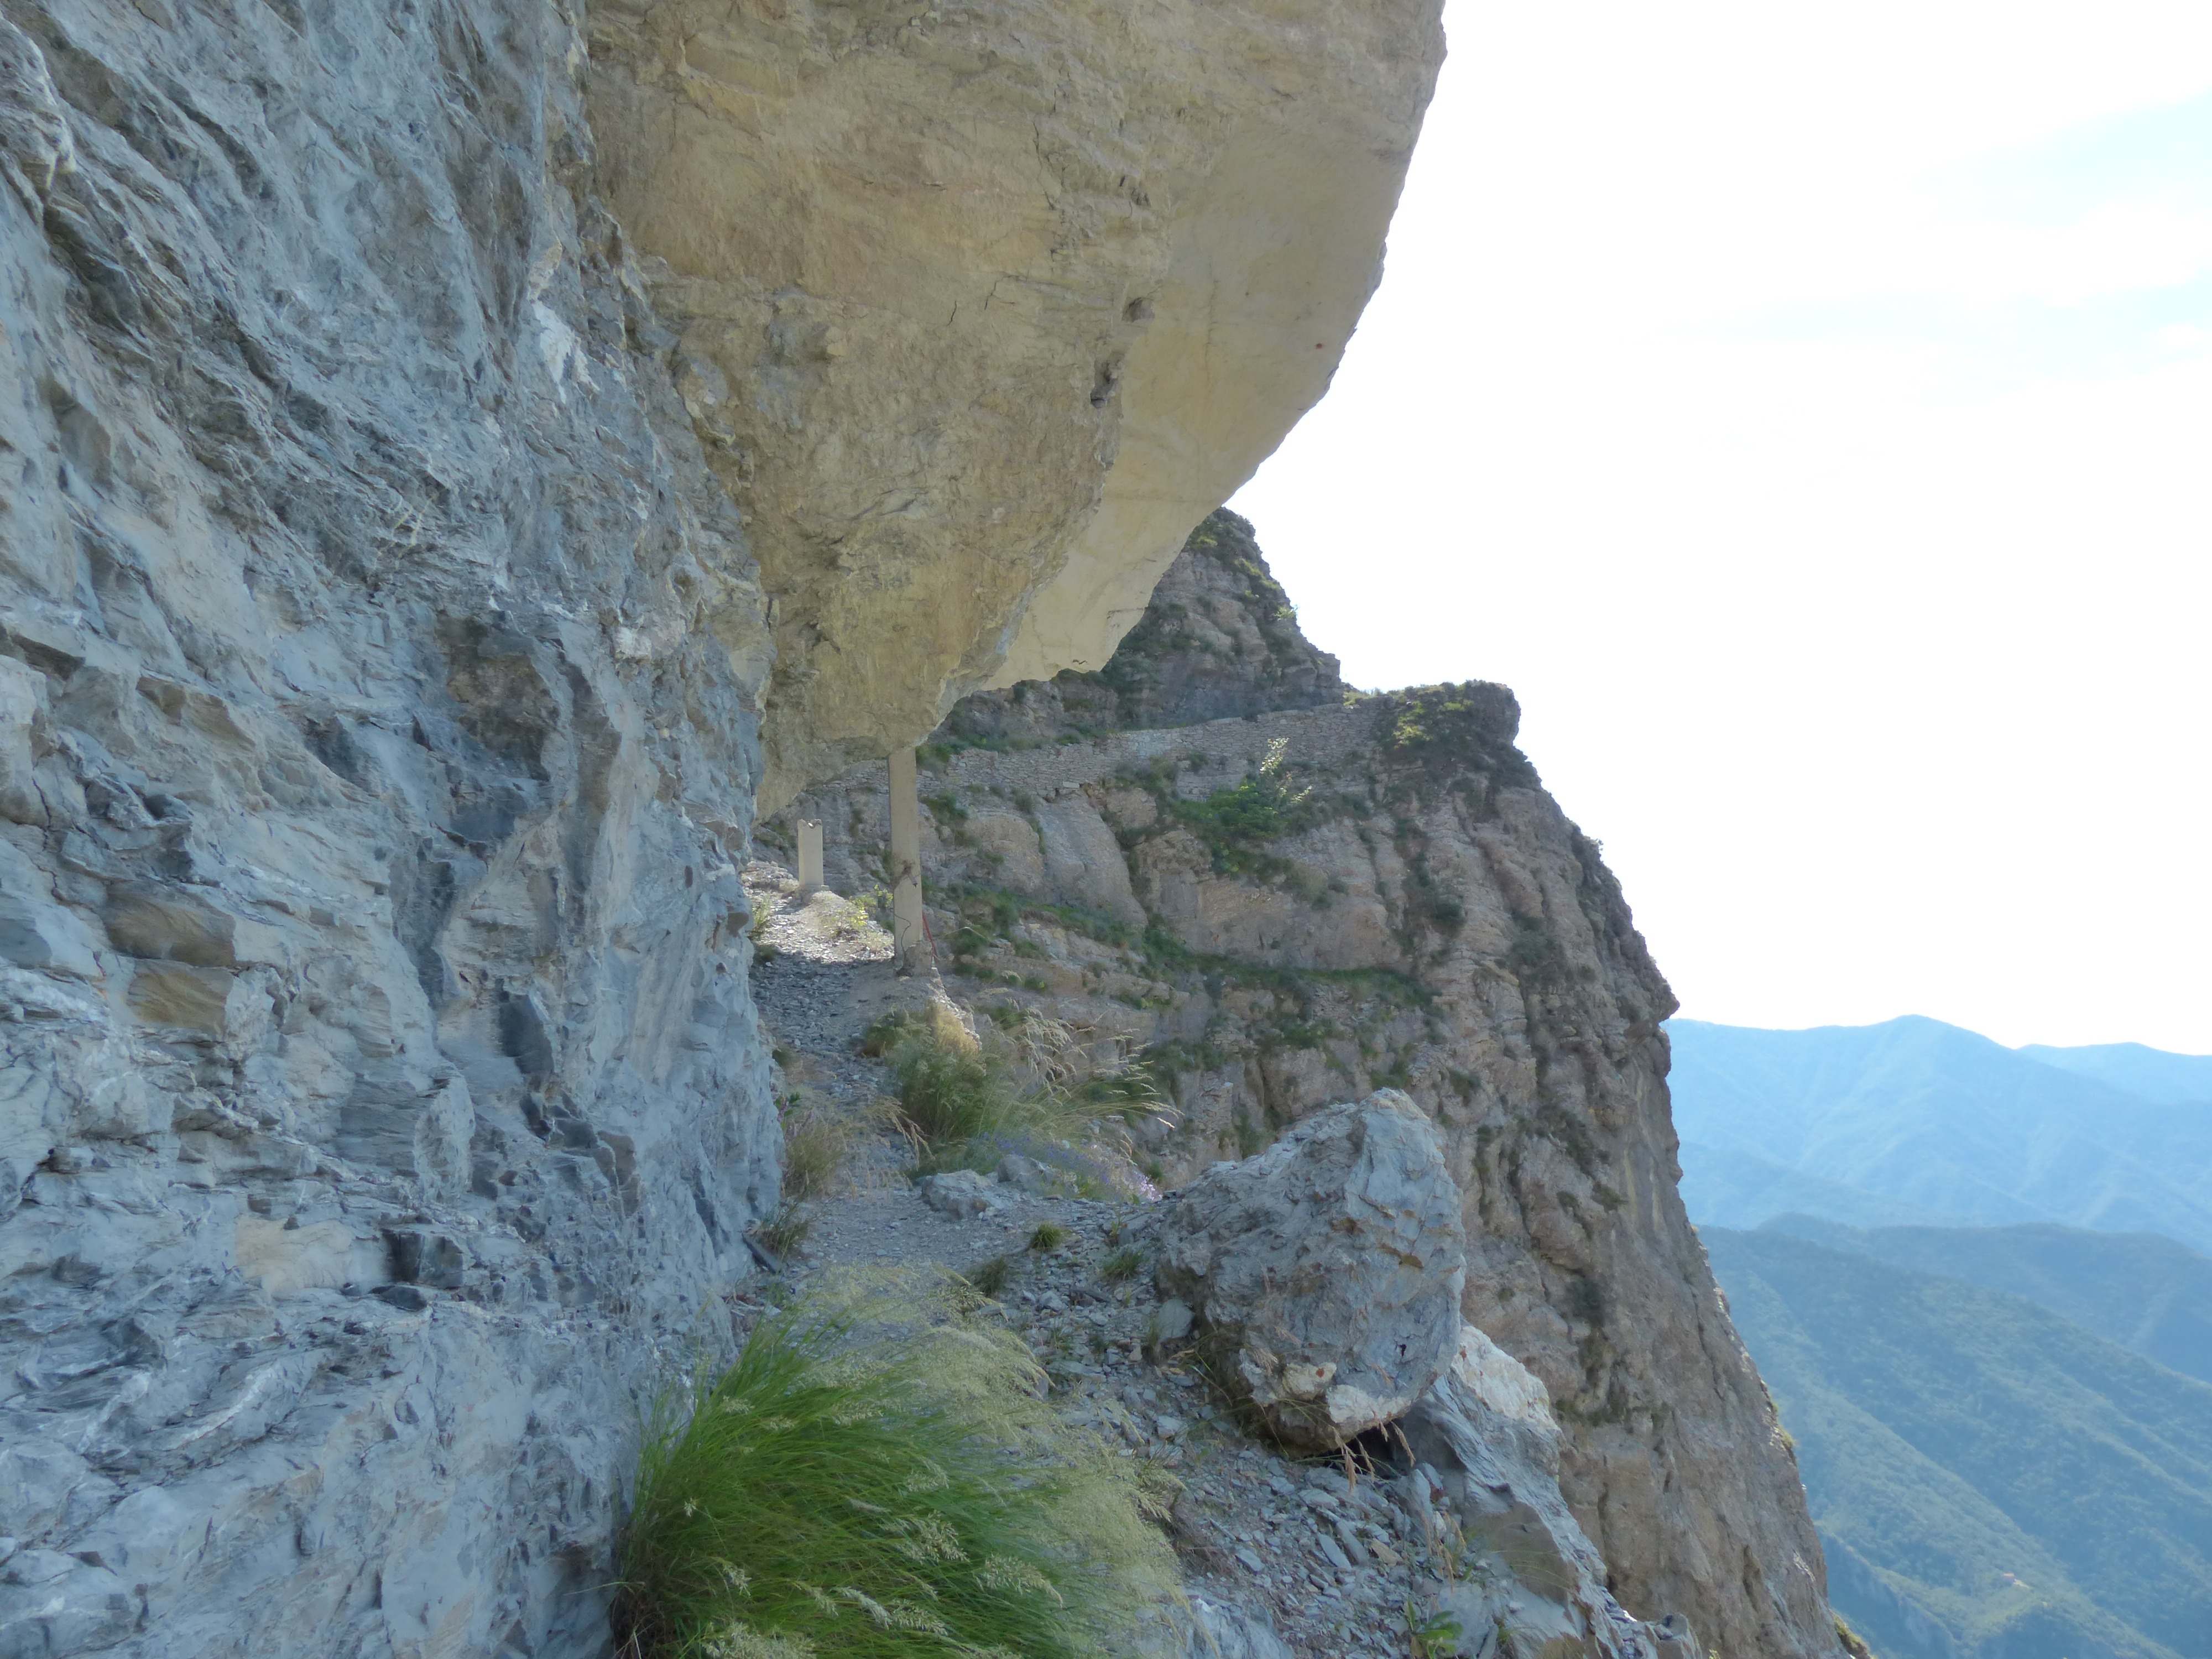
rock, trail, adventure, tunnel, formation, cliff, hike, steep, canyon, terrain, ridge, geology, downhill, badlands, gang, wadi, landform, natural arch, gta, grande traversata delle alpi, sentiero degli alpini, military runway, military road, rock bands